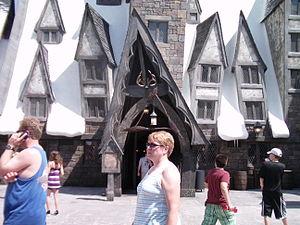
The Wizarding World of Harry Potter est le nom de zones thématiques liées à l'univers de Harry Potter, situées dans plusieurs parcs Universal. La première zone présentée sous ce nom ouvre en 2010 à Universal's Islands of Adventure à Orlando, en Floride. Une extension de la zone est inaugurée en 2014 à Universal Studios Florida, le parc voisin. La zone d'Universal's Islands of Adventure est dupliquée à Universal Studios Japan en 2014. Un projet similaire est réalisé à Universal Studios Hollywood, en Californie en 2016.
Universal's Islands of Adventure est le second parc à thèmes d'Universal Parks & Resorts situé à Orlando en Floride. Il a ouvert ses portes le 28 mai 1999 dans le cadre d'une expansion qui, avec CityWalk, Portofino Bay Hotel, et Hard Rock hotel, convertit Universal Studios Florida en Universal Orlando Resort.